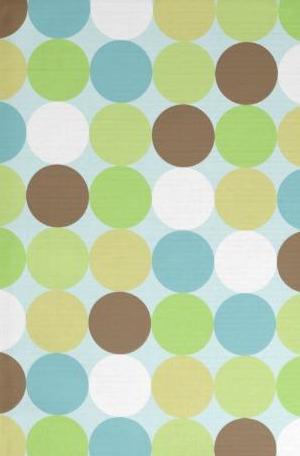
Texture: polka-dotted